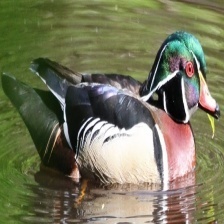
Species: WOOD DUCK
Scientific name: AIX SPONSA
ImageNet parent category: drake